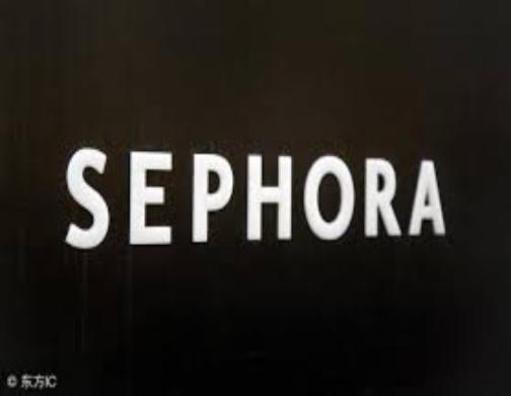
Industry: Necessities